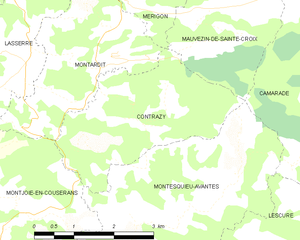
Carte des communes françaises: Contrazy
Contrazy est une commune française située dans le département de l'Ariège en région Occitanie.